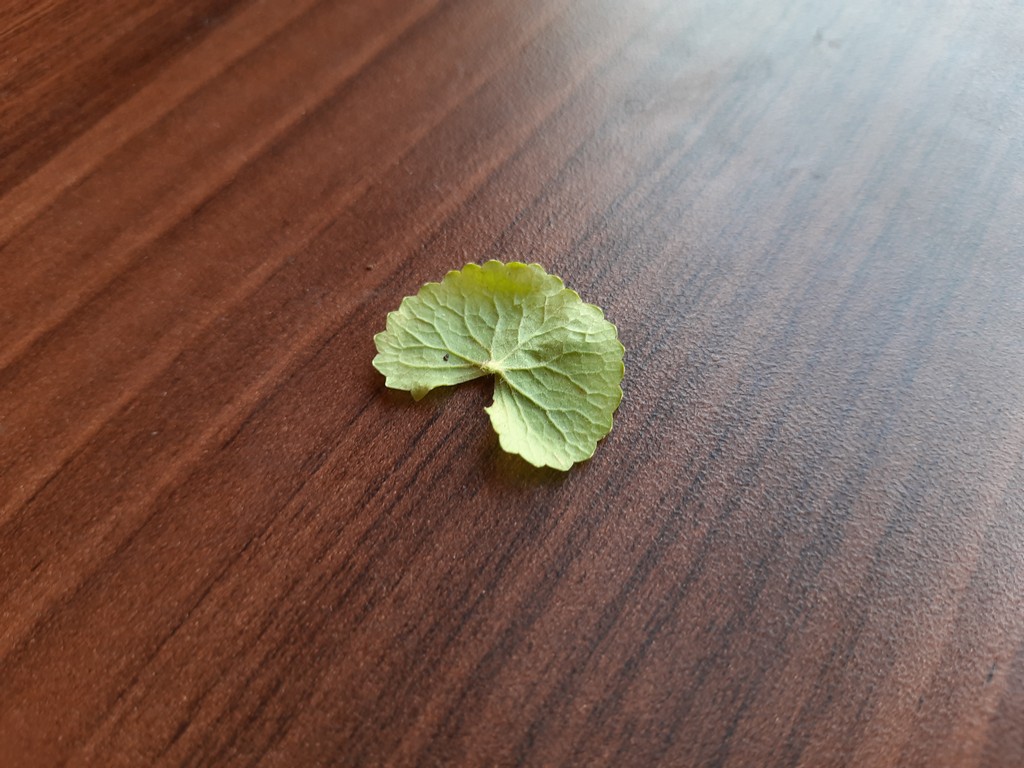
Label: Healthy